A Country Practice

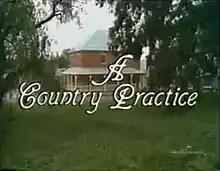
Main title caption in 1981, depicting the Wandin Valley Clinic.

A Country Practice is an Australian television soap opera/serial which was broadcast on the Seven Network from 18 November 1981 until 22 November 1993, and subsequently on Network Ten from 13 April 1994 to 5 November 1994. Altogether, 14 seasons and 1,088 episodes were produced.